Super Bock Super Rock line-ups

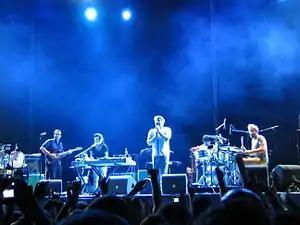
LCD Soundsystem in 2007

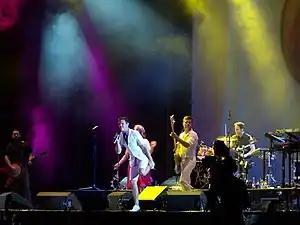
Scissor Sisters in 2007

The 13th edition was held on 28 June and between 3 and 5 July 2007, at Parque Tejo, in Lisbon.